Roy Woods

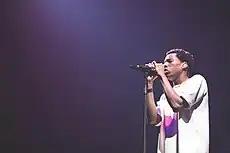
Woods performing in 2016.

On July 1, 2016, Wood's debut mixtape, "Waking at Dawn," was released and promoted by Woods and other artists, including Drake and Wiz Khalifa through social media.